List of Game of Thrones characters

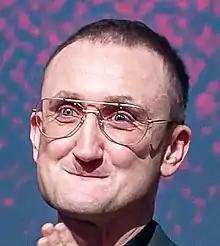
Tom Brooke

is a notorious pirate, trader, and smuggler from Lys. An old friend of Davos, he now sails for Stannis Baratheon on his ship, the "Valyrian" and his fleet of thirty ships. He has little patience for those that worship R'hollor – Melisandre's God – since he has traveled the world and seen many gods and has come to the conclusion the only true god is between a woman's legs. He agrees to work with Stannis after Davos promises him and his pirates they will be paid in gold and plunder from King's Landing. Salladhor even goes as far as to request the chance to bed Cersei Lannister after the battle, but Davos refuses, unsure if Cersei will be alive at the time. After the Battle of the Blackwater, he finds Davos stranded on a rock and rescues him, but considers his allegiance broken and departs from Stannis' cause after dropping Davos off at Dragonstone, warning him that the Red Woman will pose a threat to him. In season 4, Davos tracks him in Braavos, and offers him gold in exchange for his help in gathering a new army to help them aid the Night's Watch.